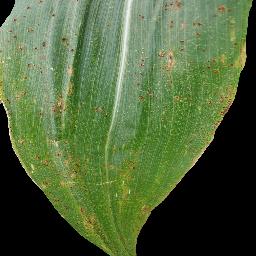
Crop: corn
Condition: (maize)_common_rust